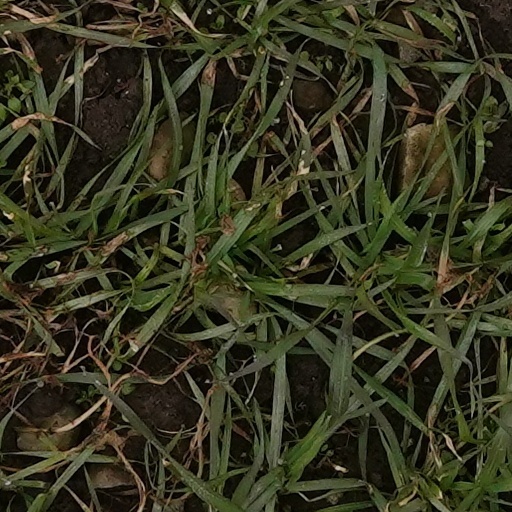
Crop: wheat